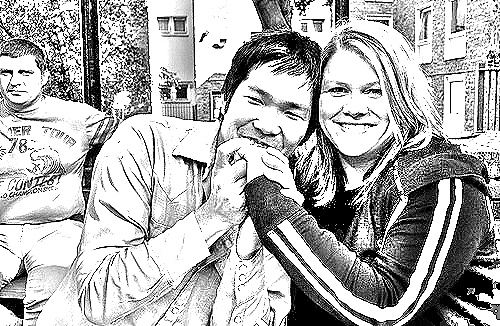
Portrait style: Sketch Portrait